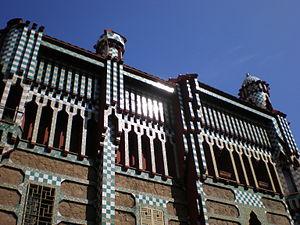
La Casa Vicens, bâtie de 1883 à 1888, est la première grande œuvre architecturale d'Antoni Gaudí. Elle se situe dans le quartier de Gràcia à Barcelone, au 24 Carrer de les Carolines.